Mike Carey (American football)

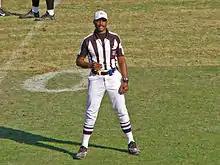
NFL referee Mike CareyDecember 16, 2006

Carey has worked memorable games throughout his career, most notably during the 2005 NFL season. On October 3, 2005, Mike and Don Carey became the first brothers to officiate an NFL game together when they were assigned on the same officiating crew for the game between the Carolina Panthers and Green Bay Packers.